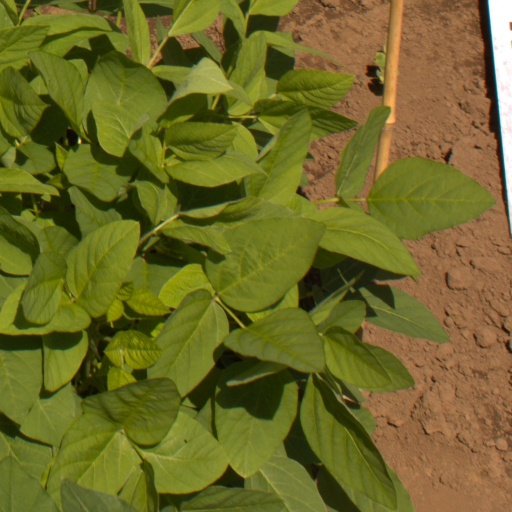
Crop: soybean